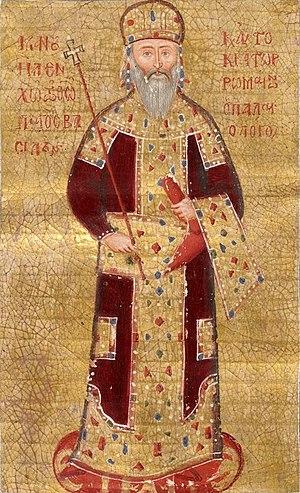
La liste des empereurs byzantins présente les empereurs de l'Empire byzantin. À partir du règne d'Héraclius, les empereurs portent le titre de basileus.
L’Empire byzantin, ainsi appelé depuis le XIXᵉ siècle pour décrire l’empire romain d'Orient du Moyen Âge, fut gouverné par la dynastie des Paléologue de 1261 à 1453, c’est-à-dire la période comprise entre la reconquête de Constantinople sur les Latins par Michel VIII Paléologue et la conquête finale de la Ville par les Ottomans conduits par Mehmed II. La dynastie des Paléologue s'est maintenue au pouvoir plus longtemps qu’aucune autre sur l’empire, parvenant à maintenir la loyauté de ses sujets en dépit du ressentiment populaire que provoqua l’union des Églises orientale et occidentale lors des conciles de Lyon et de Florence ensuite, ainsi que des déboires d’Andronic II et de Jean V.
La cité de Mistra ou Mystrás est une ancienne cité de Morée fondée par les Francs au XIIIᵉ siècle, près de l'antique Sparte. Elle est aujourd'hui en ruines.
Manuel II Paléologue est un empereur byzantin qui règne de 1391 à 1425. Né le 17 juin 1350, il meurt le 22 juillet 1425. Il est le second fils de Jean V Paléologue, empereur byzantin, et d'Hélène Cantacuzène.